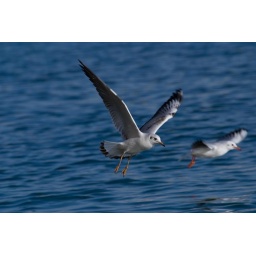
seagulls flying over a lake in baghdad